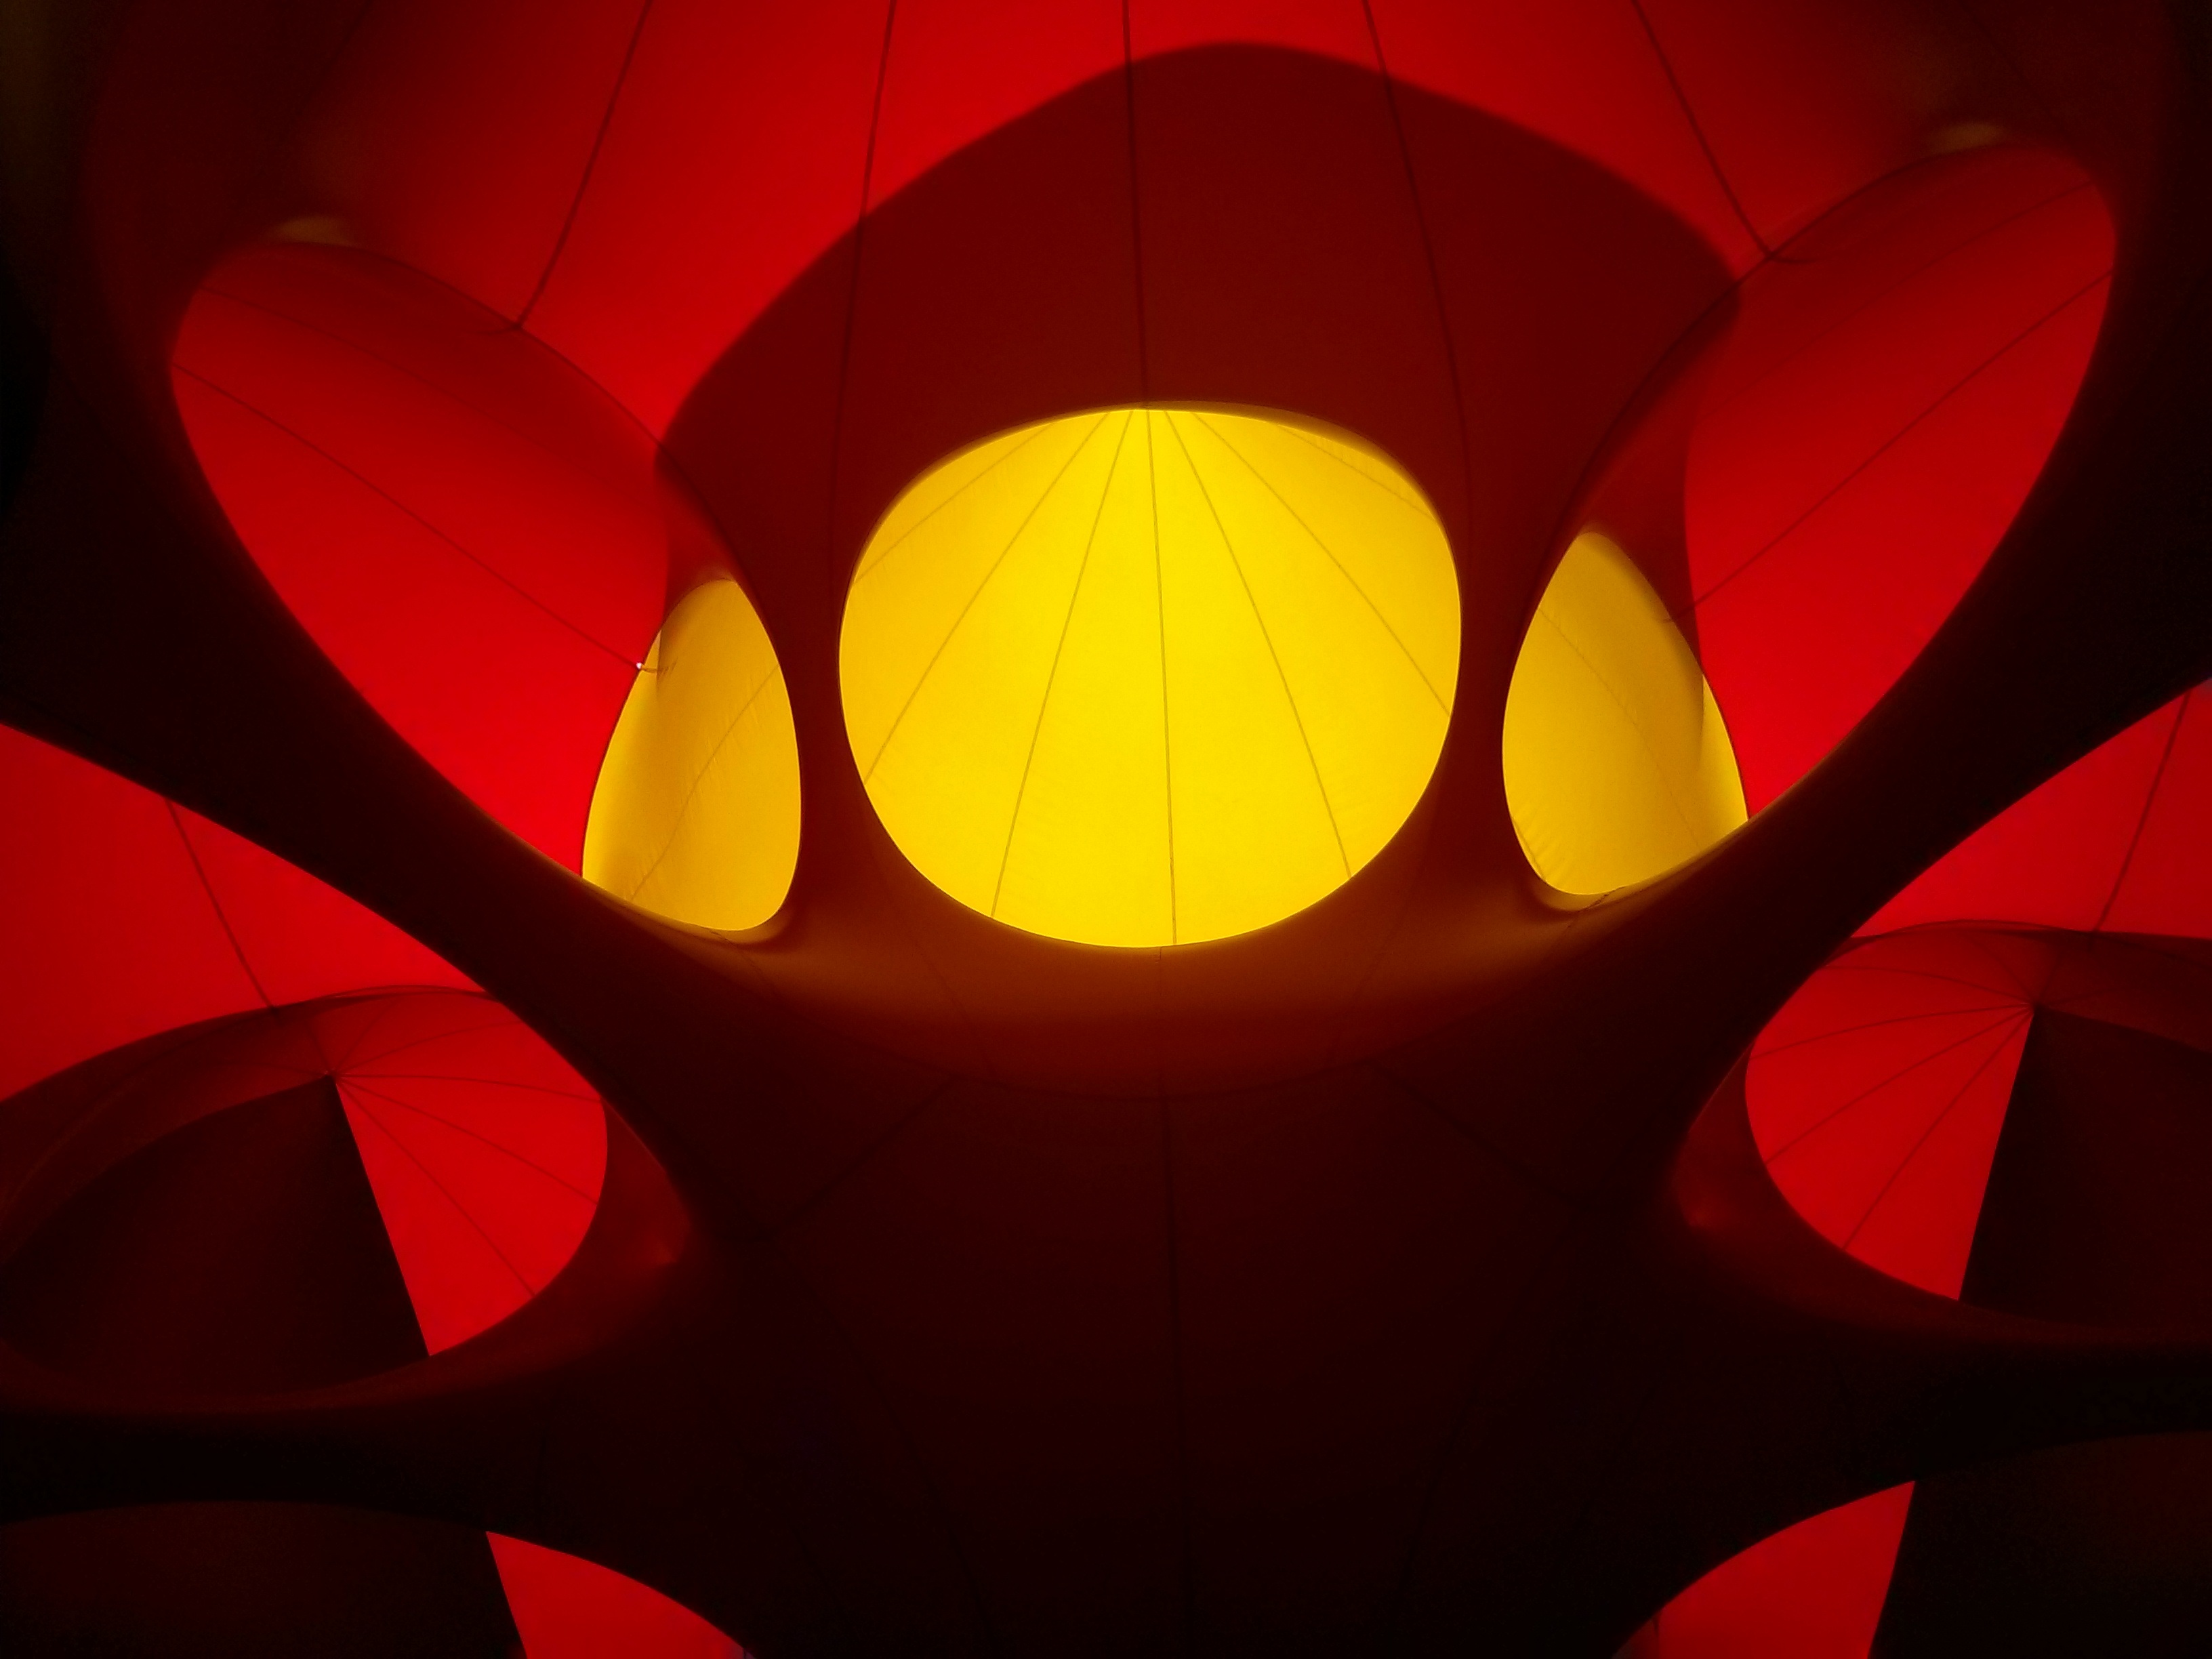
light, plant, flower, petal, red, color, artistic, darkness, yellow, circle, illustration, symmetry, surreal, vibrant, shape, macro photography, computer wallpaper